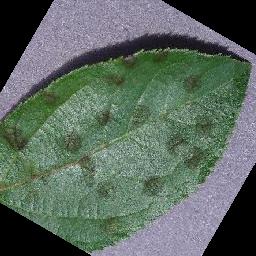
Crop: apple
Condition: scab